Latik

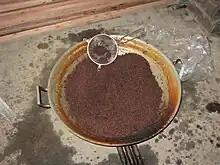
Roasted latík (made from pure coconut milk extracted from fresh mature grated coconut meat), a by-product of coconut oil production in the Philippines

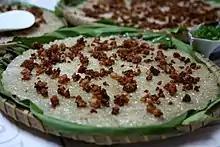
"Sinukmani" topped with "latik" coconut curds

Latík refers to two different coconut-based ingredients in Filipino cuisine. In the Visayan region it refers to a syrupy caramelized coconut cream (coconut caramel) used as a dessert sauce. In the northern Philippines, it refers to solid by-products of coconut oil production (coconut curds), used as garnishing for a variety of desserts.